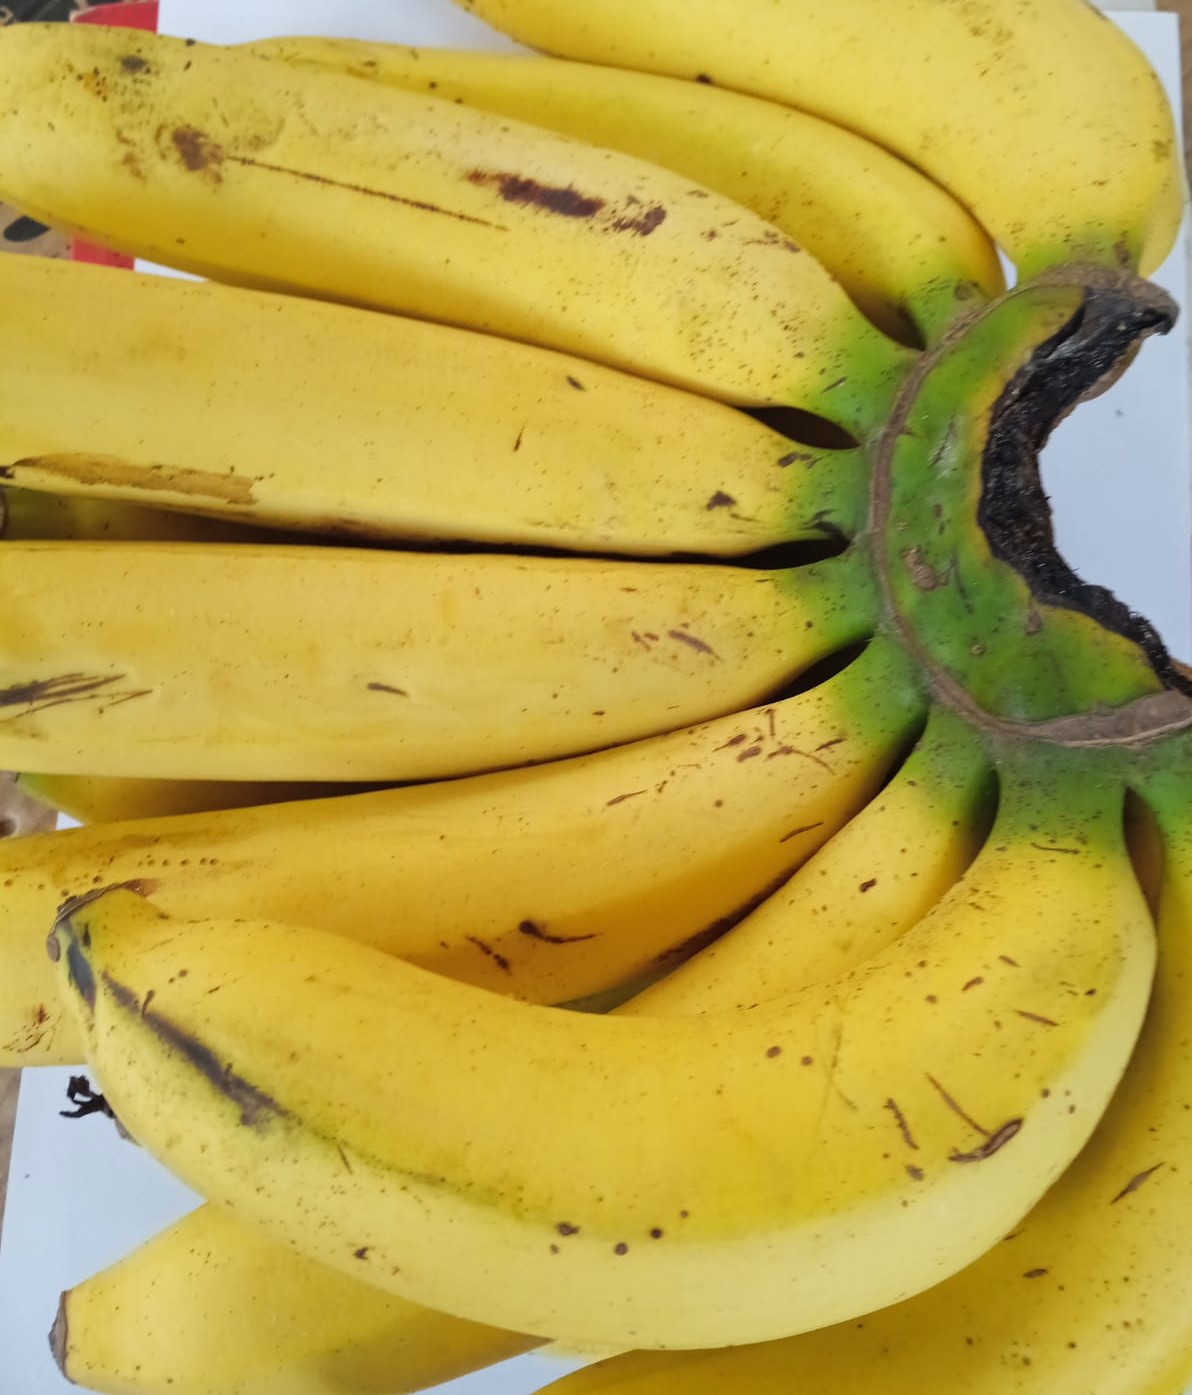
Fruit: banana
Condition: fresh